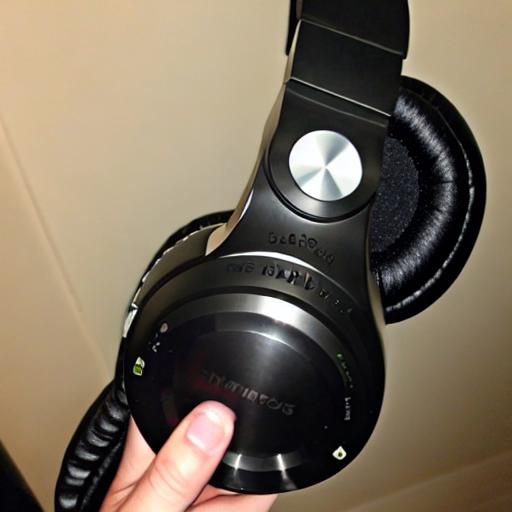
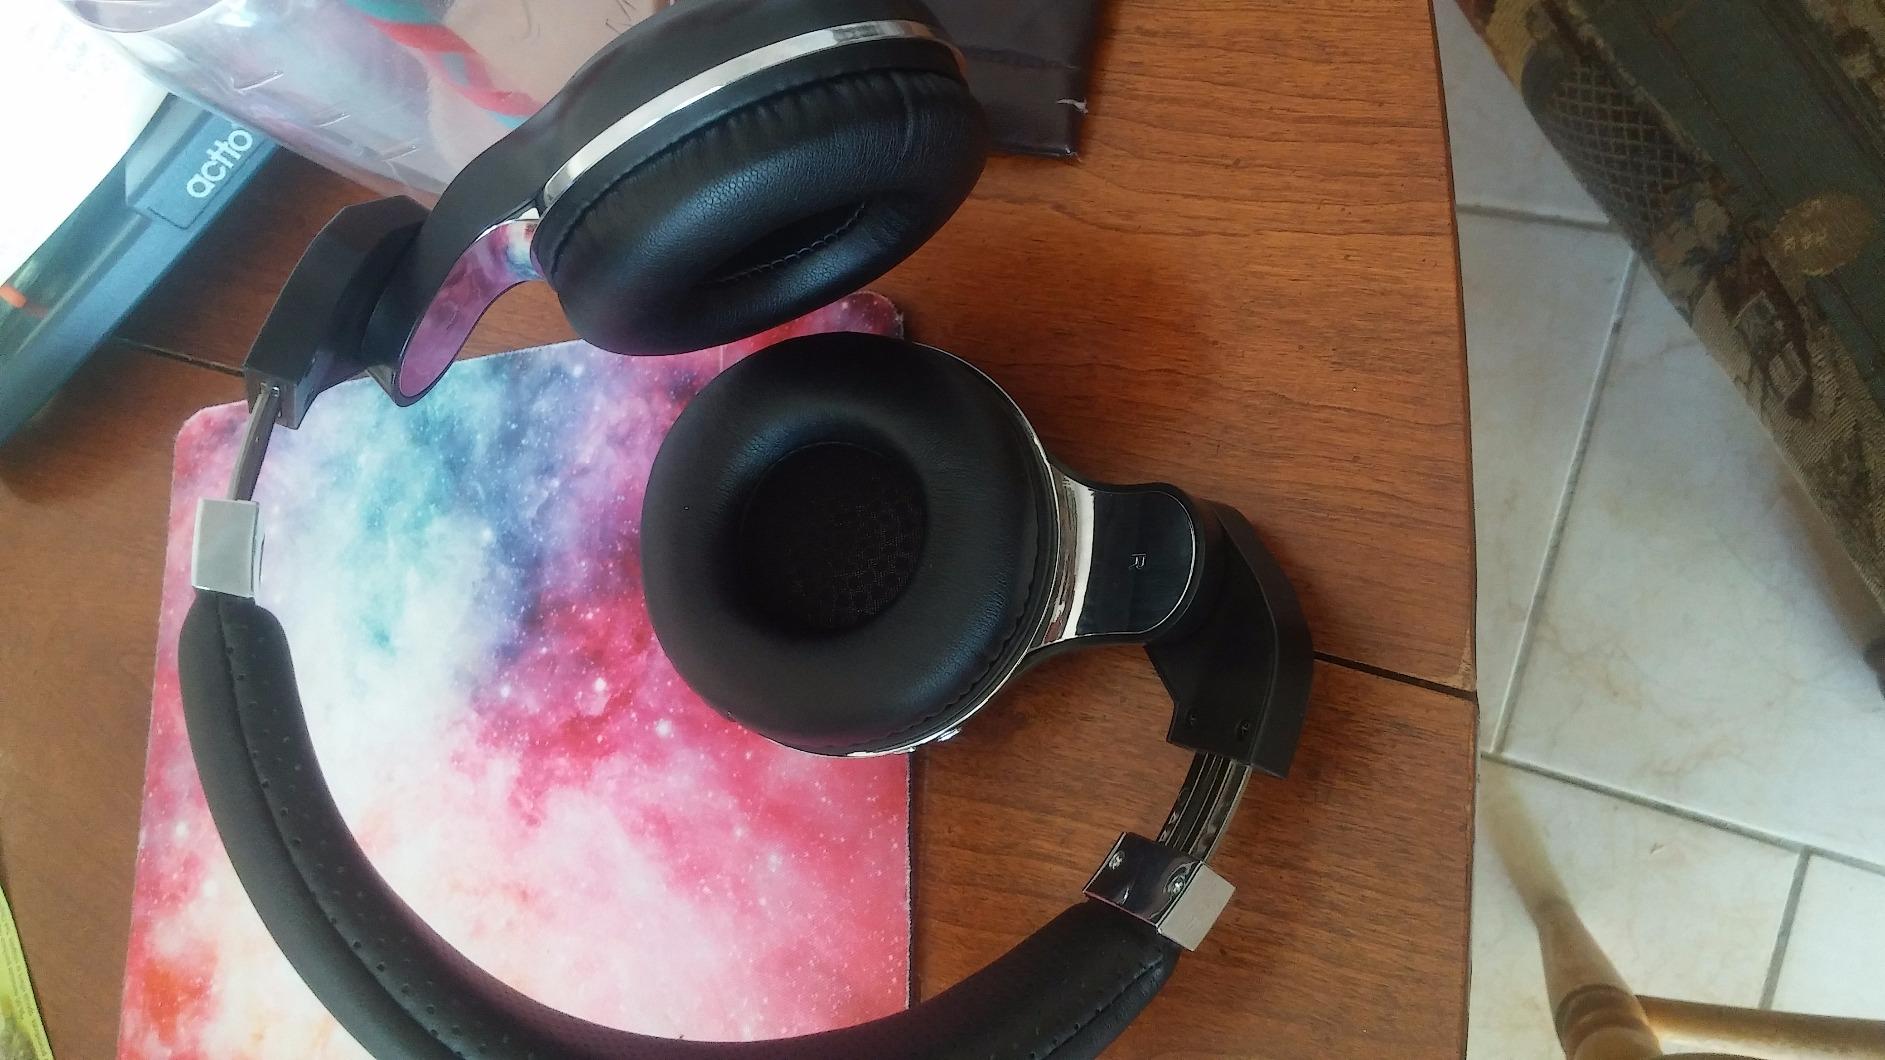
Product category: headphones
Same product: no